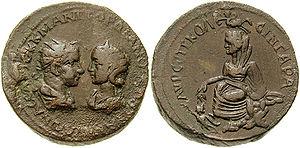
La légion I Parthique fut créée en 197 par l’empereur Septime Sévère, tout comme les légions II et III, également surnommées Parthica, en vue de sa guerre contre les Parthes.
Caius Furius Sabinus Aquila Timesitheus fut un haut dignitaire équestre de l'Empire romain dans la première moitié du IIIᵉ siècle.